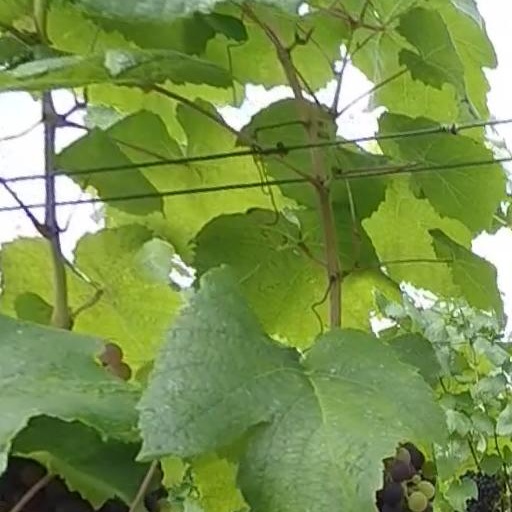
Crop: grape